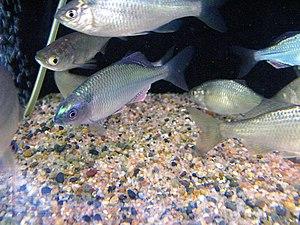
Acheilognathus est un genre de poissons téléostéens de la famille des Cyprinidae et de l'ordre des Cypriniformes. Acheilognathus est un genre de cyprinidés originaire d'Asie. Le nom est dérivé du grec, signifiant « sans », du grec « cheilos » qui signifie « lèvre » et du grec « gnathos » qui signifie « mâchoire ».